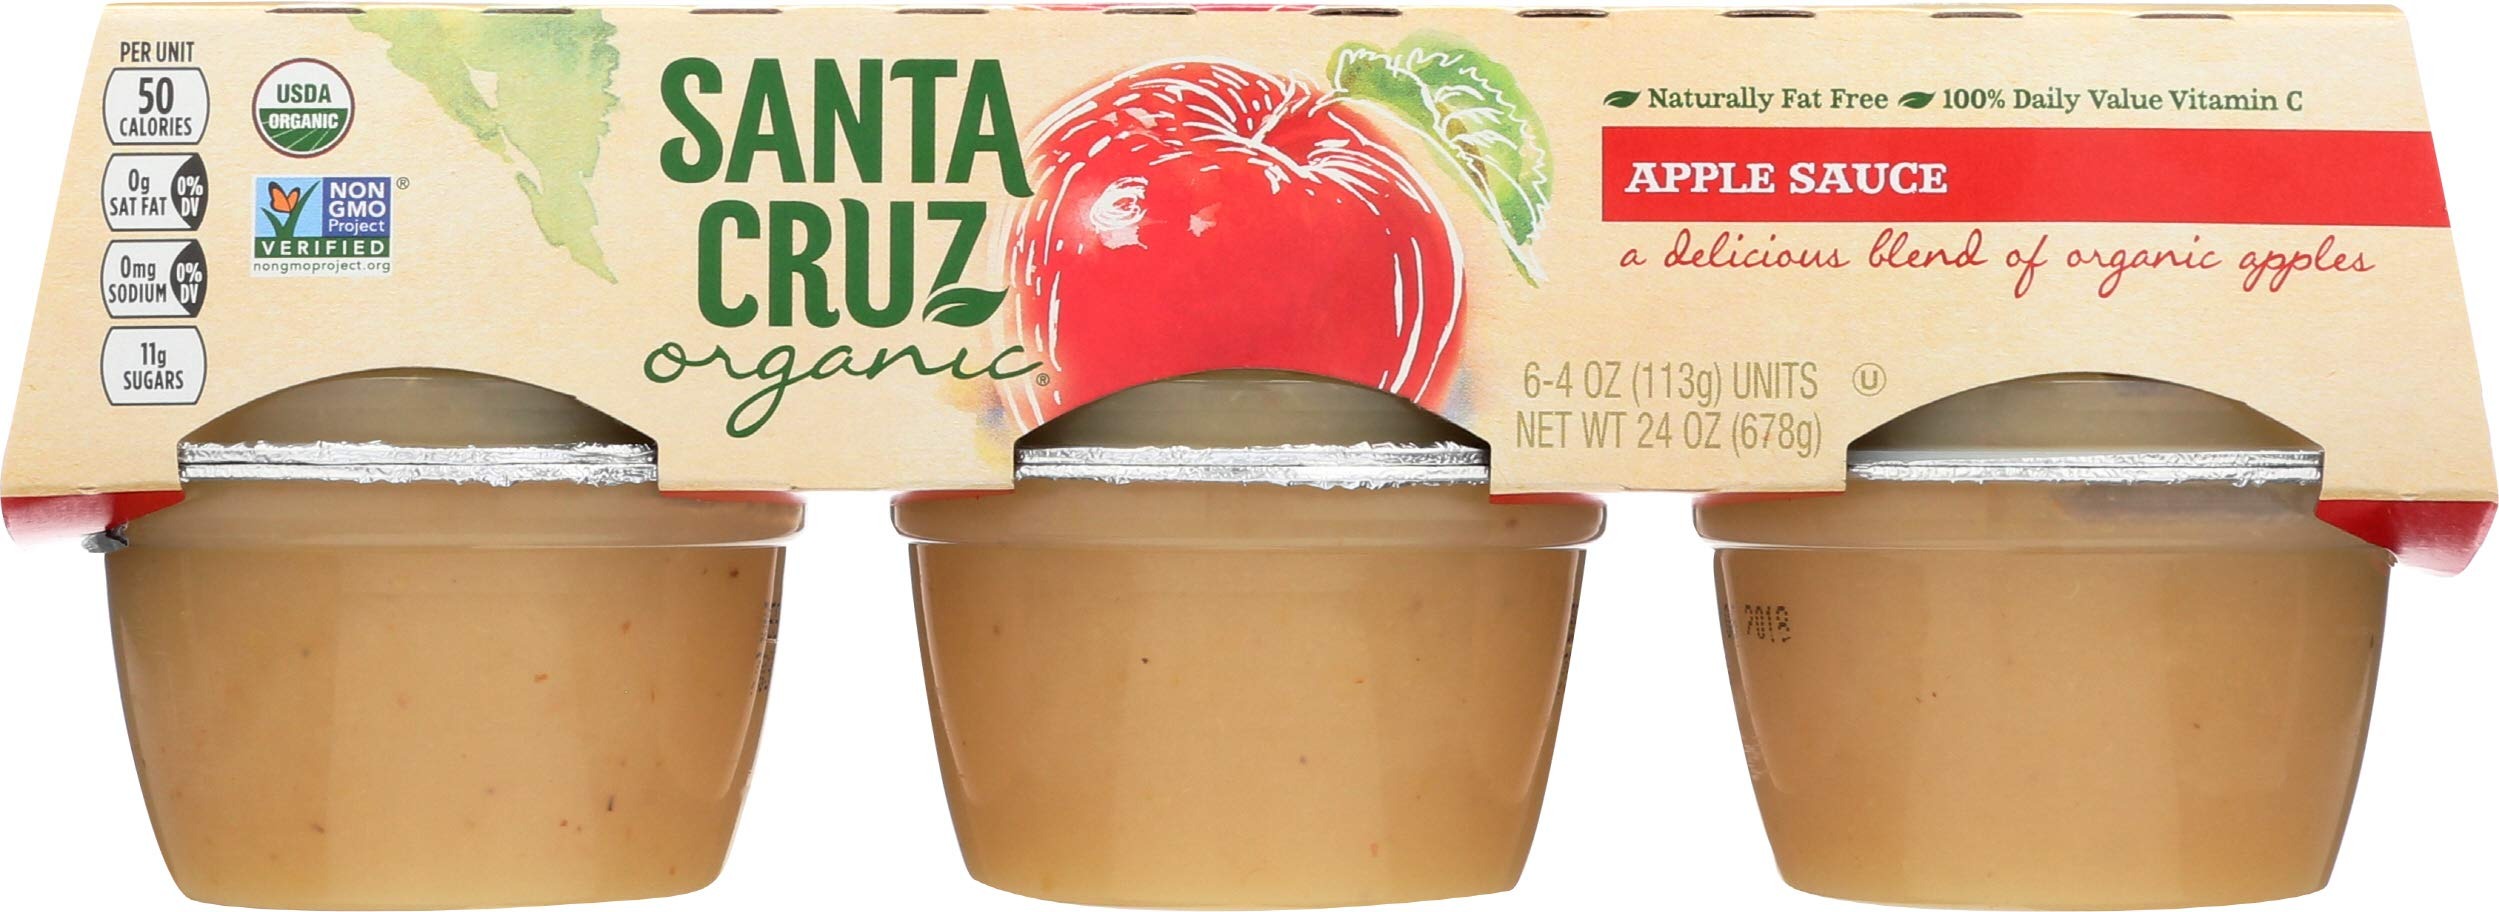
Item Name: Santa Cruz Organic Apple Sauce, 6 Pack, Non GMO, 24 Ounces (Pack Of 12)
Bullet Point: Santa Cruz Organic Apple Sauce, 6 Pack, Non GMO, 24 Ounces (Pack Of 12)
Value: 288.0
Unit: Ounce

Price: 86.49